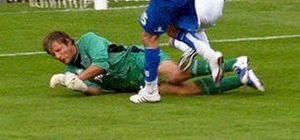
Carlo Nash est un footballeur anglais né le 13 septembre 1973 à Bolton.